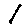
Label: 1